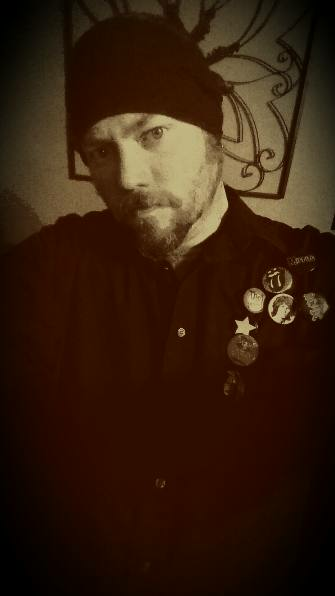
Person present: Yes